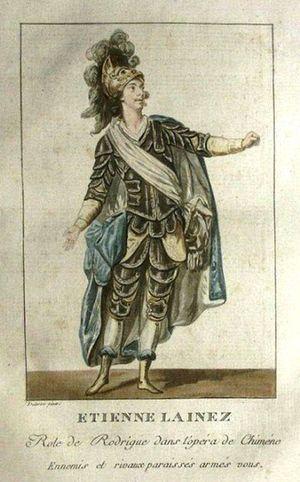
Étienne Lainez, né à Vaugirard le 23 mai 1753 et mort à Paris le 15 septembre 1822, est un chanteur d'opéra français qui a tenu des rôles de ténor à l'opéra de Paris pendant trente ans sur le devant de la scène. Il a créé de nombreux rôles dans sa carrière, comme Rodrigue dans Chimène de Sacchini, Énée dans Didon de Piccinni, Narcisse dans Écho et Narcisse de Gluck, Licinius dans La Vestale de Spontini ou encore Caïn dans La Mort d'Adam de Le Sueur.